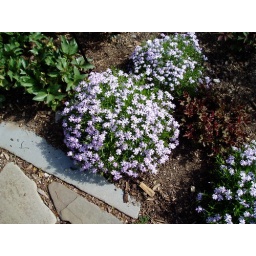
I love this plant and how it is just covered with flowers in spring!